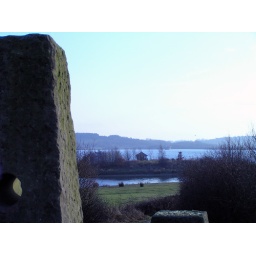
Another view across carsington water with some stones from stone island in the foreground.